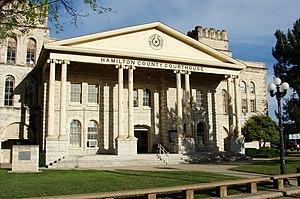
La ville américaine de Hamilton est le siège du comté de Hamilton, dans l’État du Texas. Lors du recensement de 2010, elle comptait 3 095 habitants.